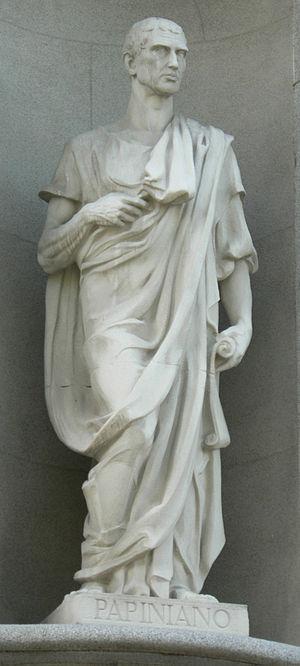
Statue d'Emille Papinien (en latin, Aemilius Papinianus), aussi connu simplement sous le nom de Papiniano, (La Syrie
Aemilius Papinianus, en français Papinien, était un célèbre jurisconsulte de la Rome antique, magister libellorum et préfet du prétoire après la mort de Plautien en 205.